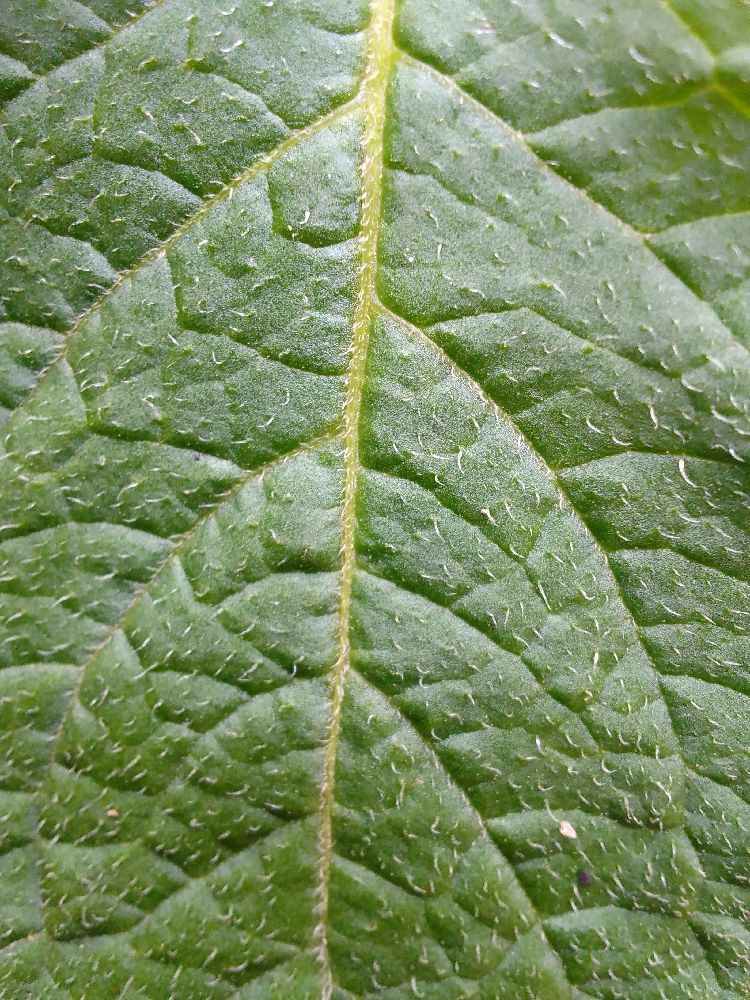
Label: Healthy